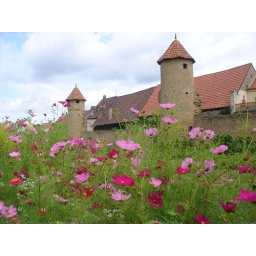
old city wall, with flowers near the street